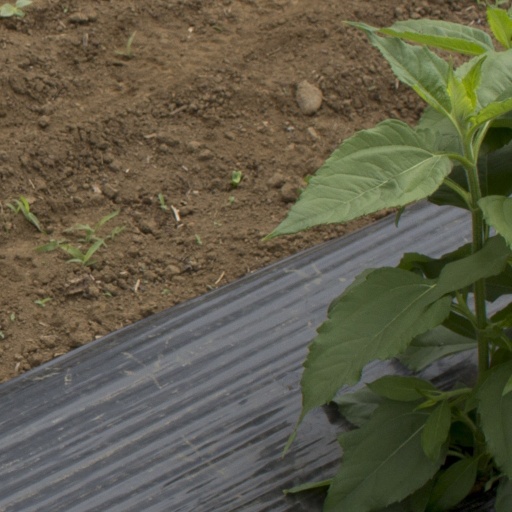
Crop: Jerusalem artichoke